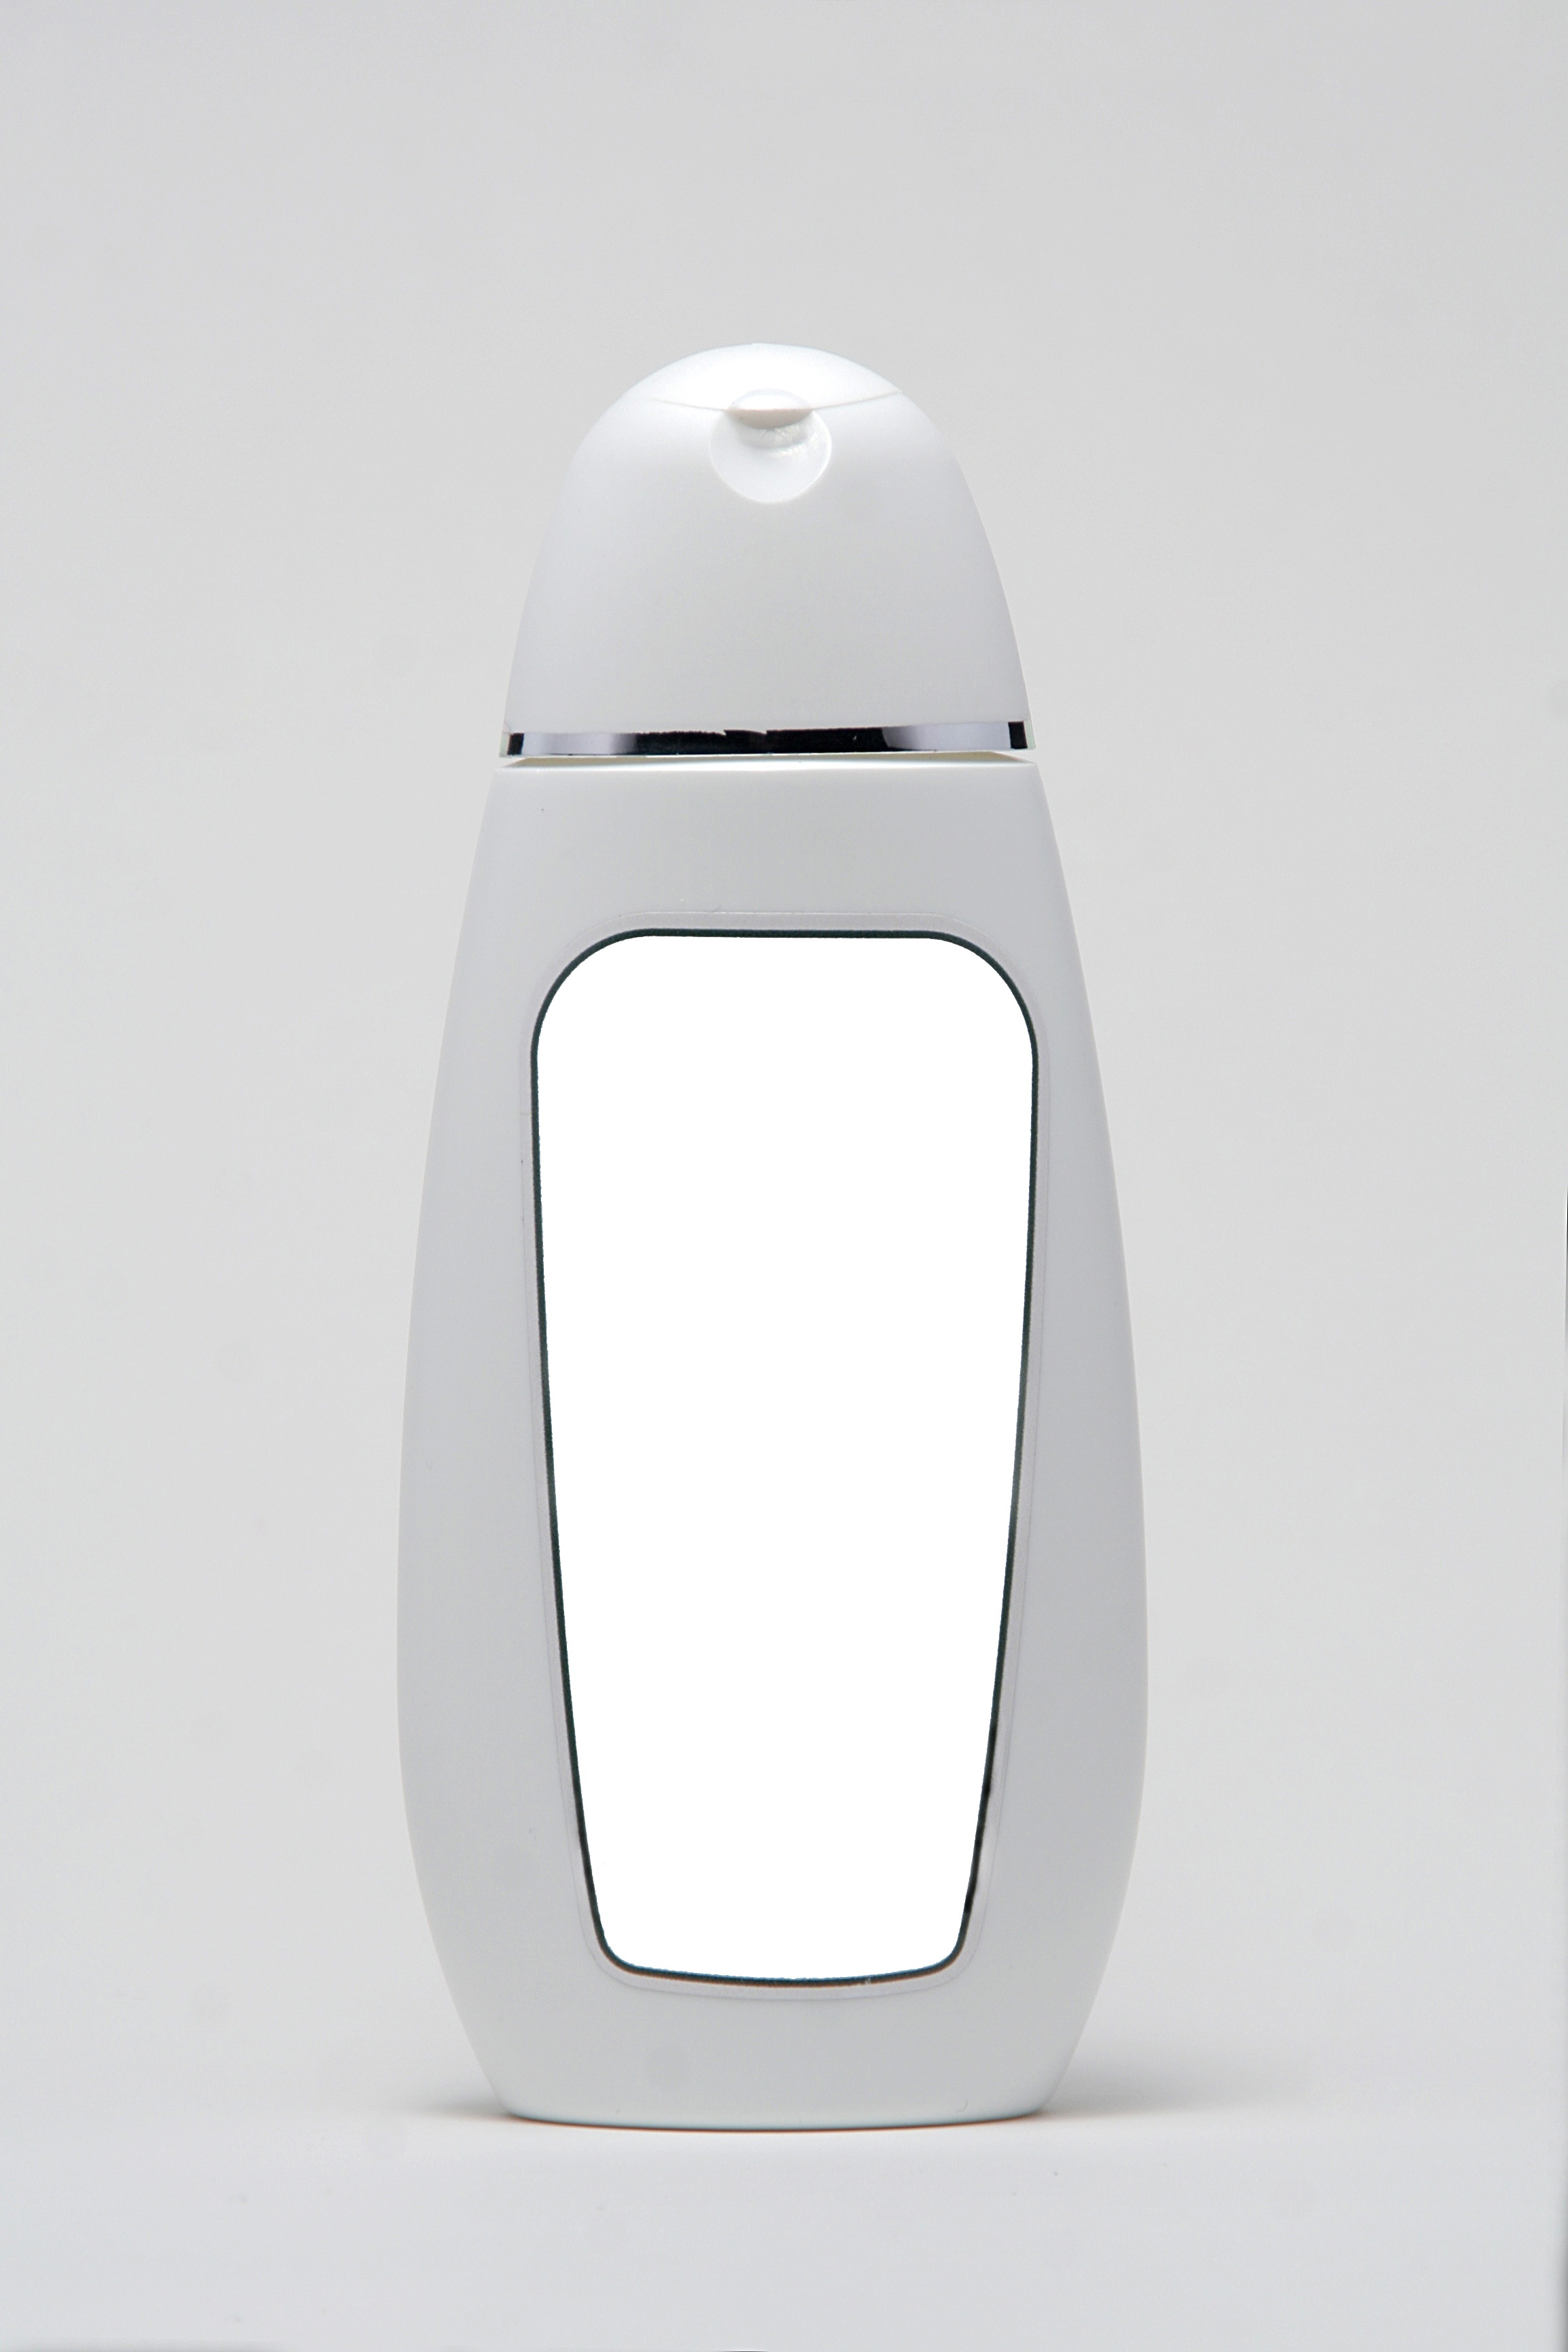
white, tube, wash, empty, lamp, lighting, cream, product, container, light fixture, cosmetics, shampoo, bidet, toilet seat